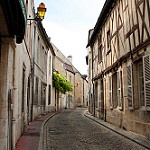
Scene: Outdoor